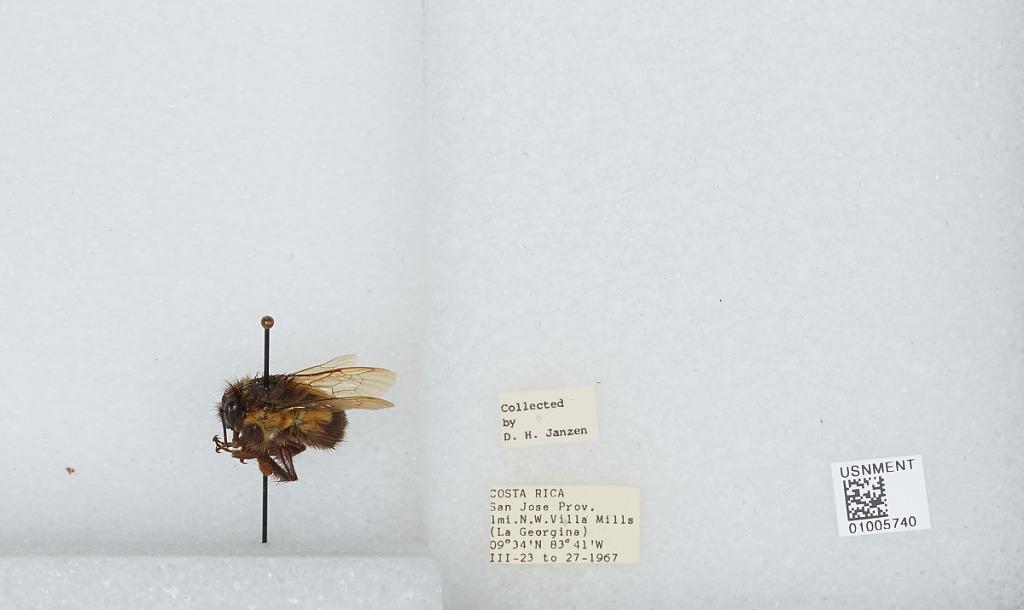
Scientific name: Bombus (Pyrobombus) ephippiatus (Say)
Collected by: D. Janzen
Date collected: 1967-3-23
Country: Costa Rica
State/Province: San Jose
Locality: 1 mile northwest of Villa Mills (La Georgina)
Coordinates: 9.5583, -83.7239